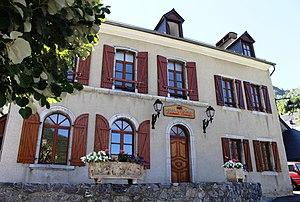
Salle des fêtes de Viella (Hautes-Pyrénées)
Viella est une commune française située dans le département des Hautes-Pyrénées, en région Occitanie.